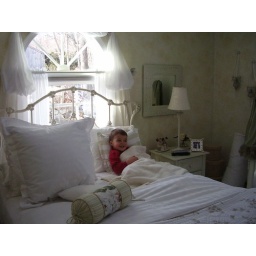
Ahhh....let me just rest in Nana's white bed after golfing!